Bagaya

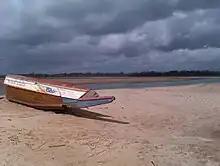
Canoe in Bagaya

Since 1989, Bagaya is twinned with Sint-Ulriks-Kapelle, that support multiple projects like: the school, the medical center, the maternity, the rice peeling machine, the mill, fresh water distribution, textile coloring, the Foyer des Jeunes.